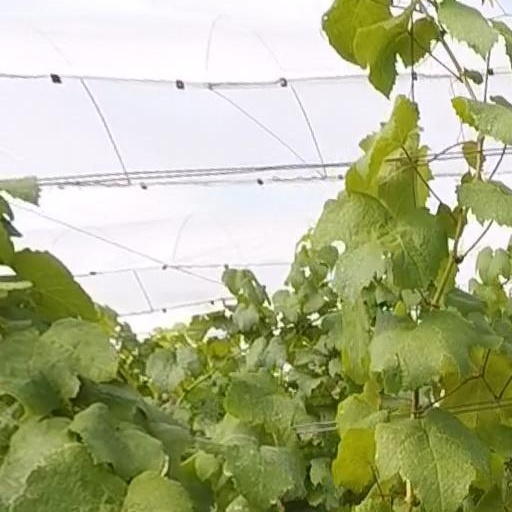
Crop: grape